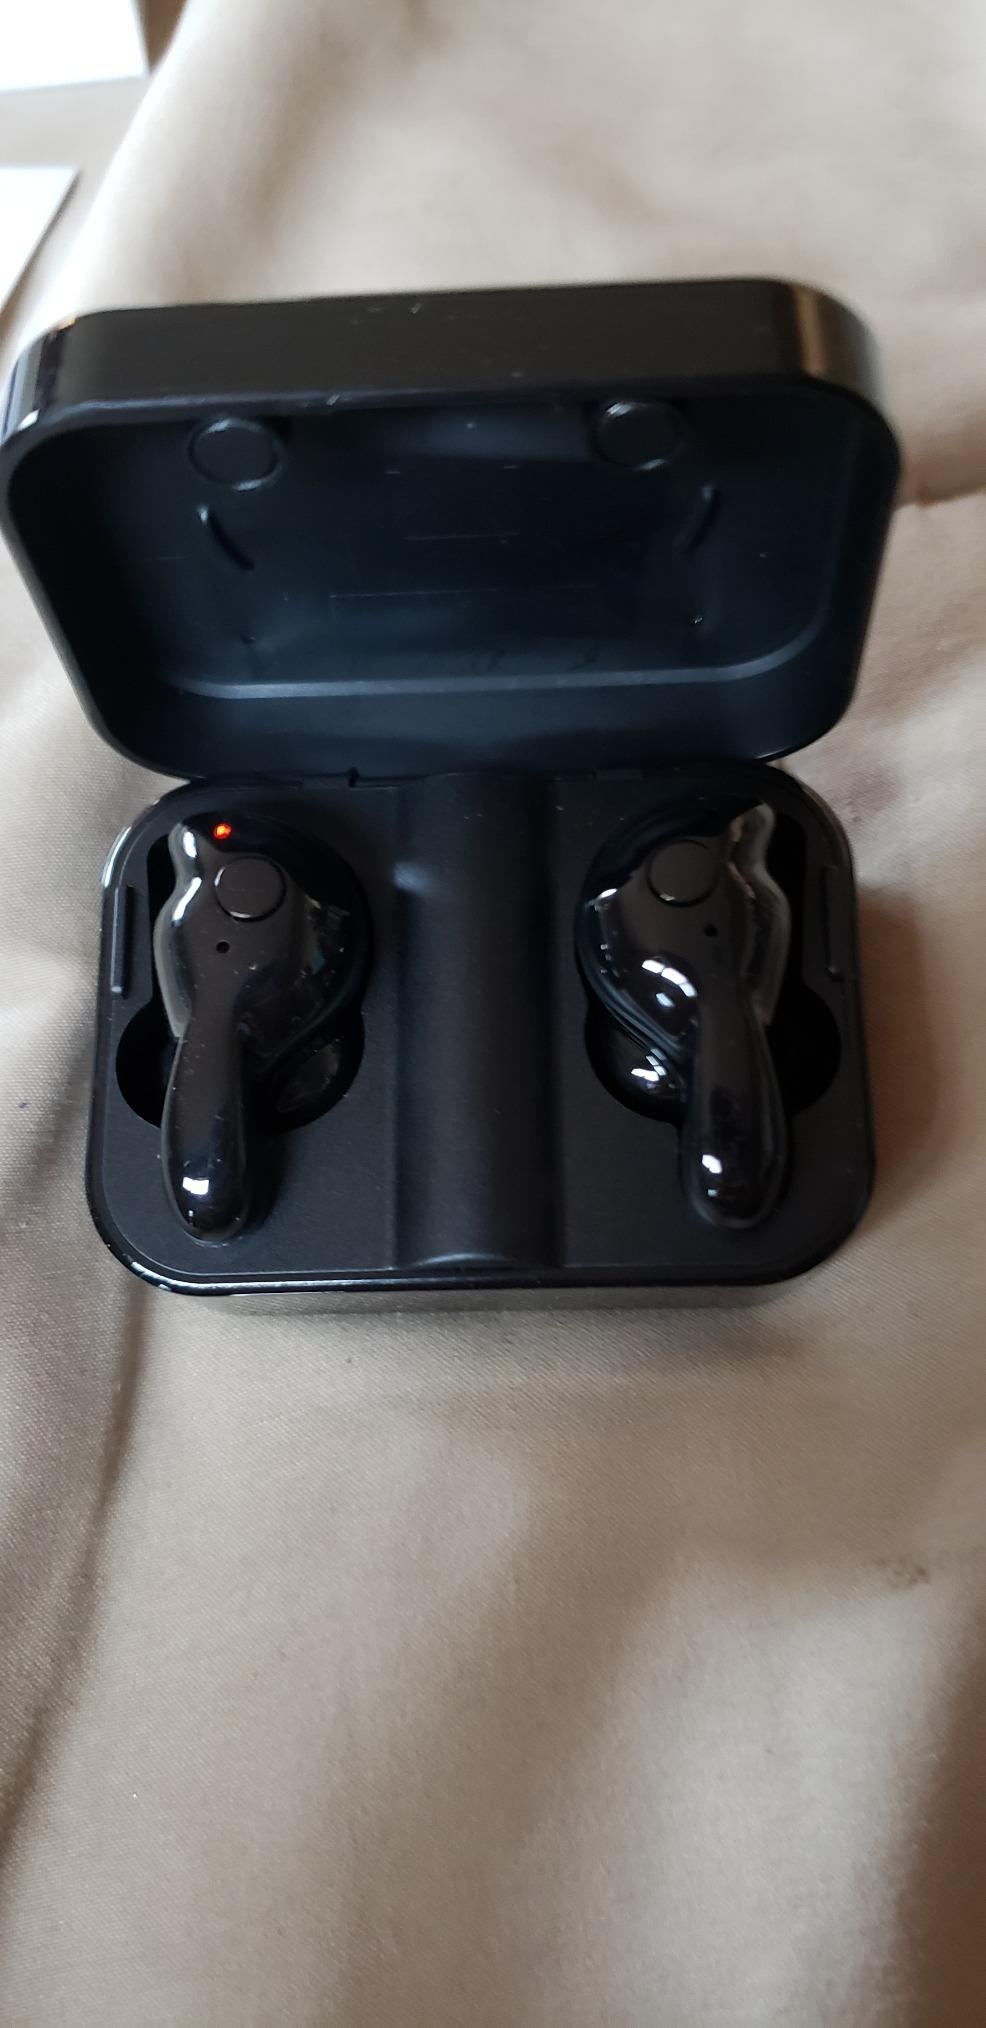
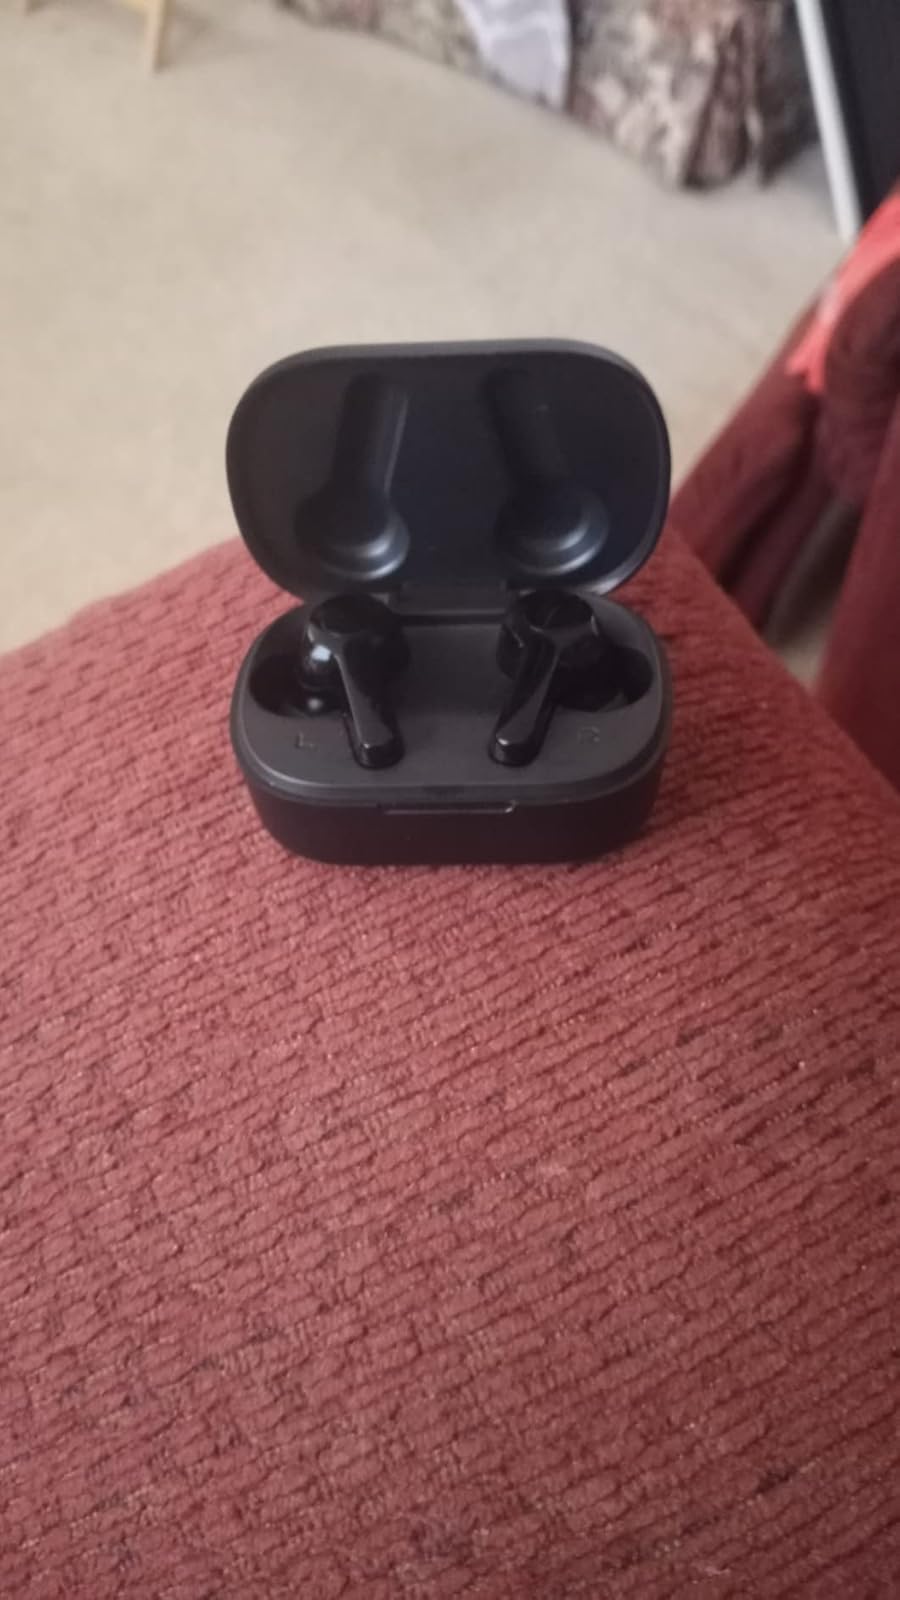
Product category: earbuds
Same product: no